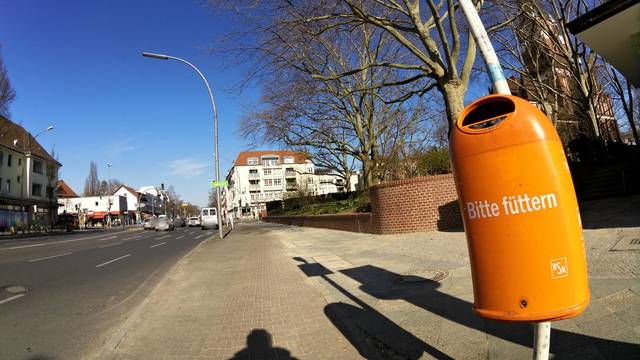
Region: Germany
Coordinates: 52.436, 13.345